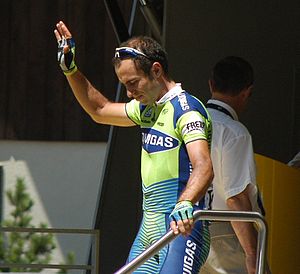
Murilo Fischer
Murilo Antonio Fischer er en Brasiliansk professionel landevejscykelrytter, som for øjeblikket cykler for ProTour-holdet Liquigas.